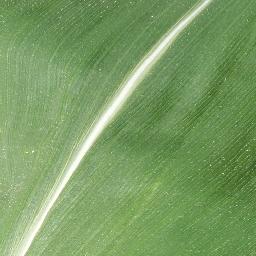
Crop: corn
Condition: (maize)_healthy